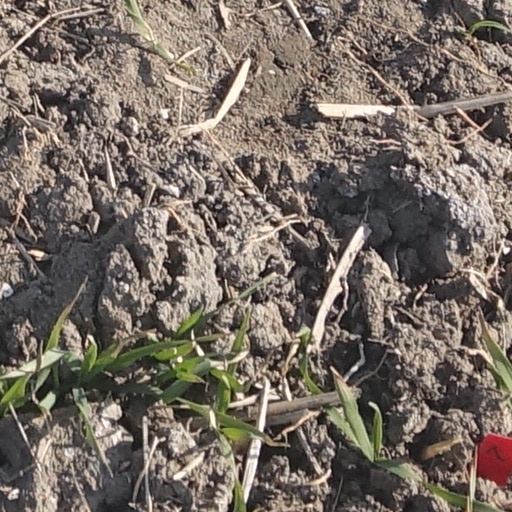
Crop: wheat